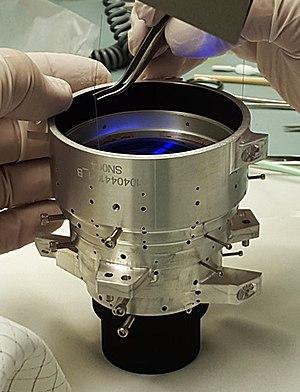
ASTERIA, acronyme de Arcsecond Space Telescope Enabling Research in Astrophysics, est un nano-satellite expérimental américain de format CubeSat 6U sélectionné par la NASA et développé par le Massachusetts Institute of Technology et le Jet Propulsion Laboratory. L'objectif de la mission est de mettre au pointe les techniques permettant à des satellites de très petite taille d'effectuer des observations astronomiques. ASTERIA a été placé en orbite en aout 2017. Il a rempli ses objectifs en démontrant qu'il pouvait effectuer des observations en maintenant sa caméra pointée avec une précision de l'ordre de la seconde d'arc durant plusieurs minutes d'affilée.